Les Bonnes Femmes

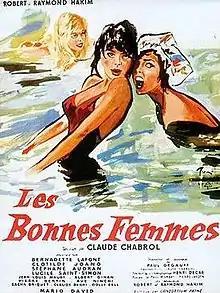
Film poster

Les Bonnes Femmes is a 1960 French nouvelle vague comedy drama film directed by Claude Chabrol. It follows four young Parisian women and their very different encounters with men. Though unsuccessful upon its initial release in France, it was subject to critical reevaluation, and is now regarded as one of the best of Chabrol's early films.